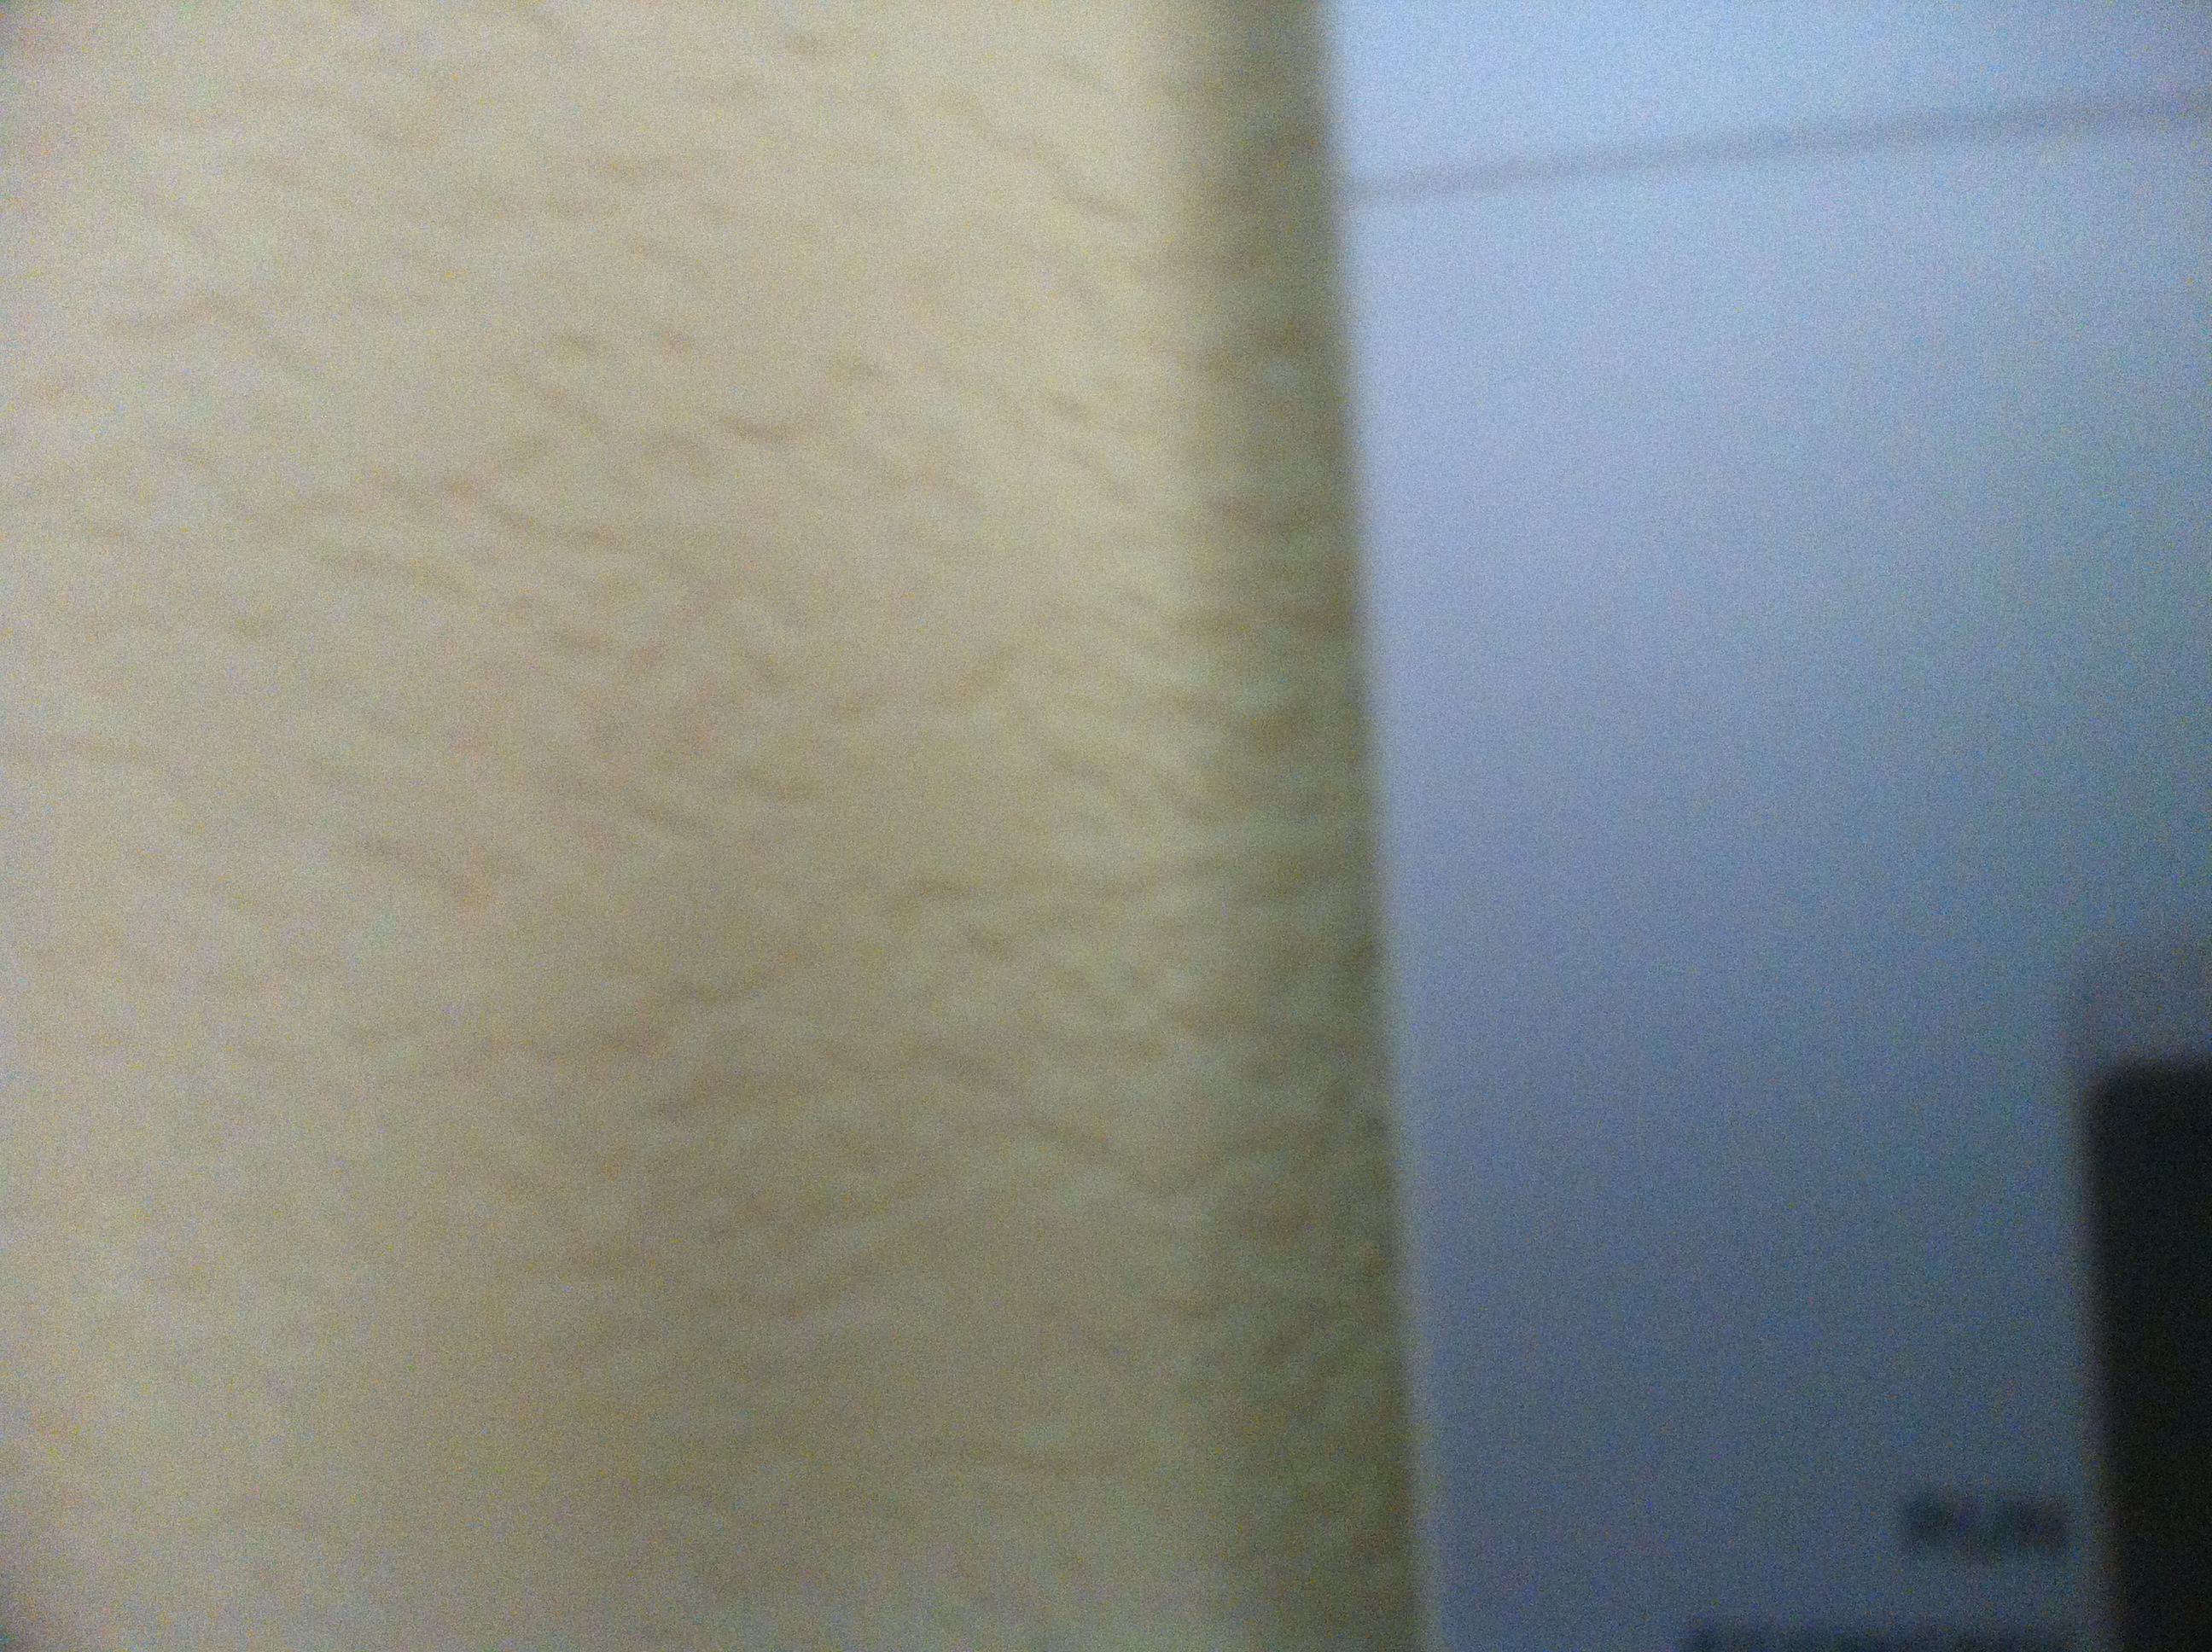Question: Is this say?
Answer: unanswerable